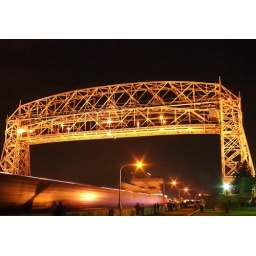
Hudge ore hauling ship passing under the bridge that was built in 1905.